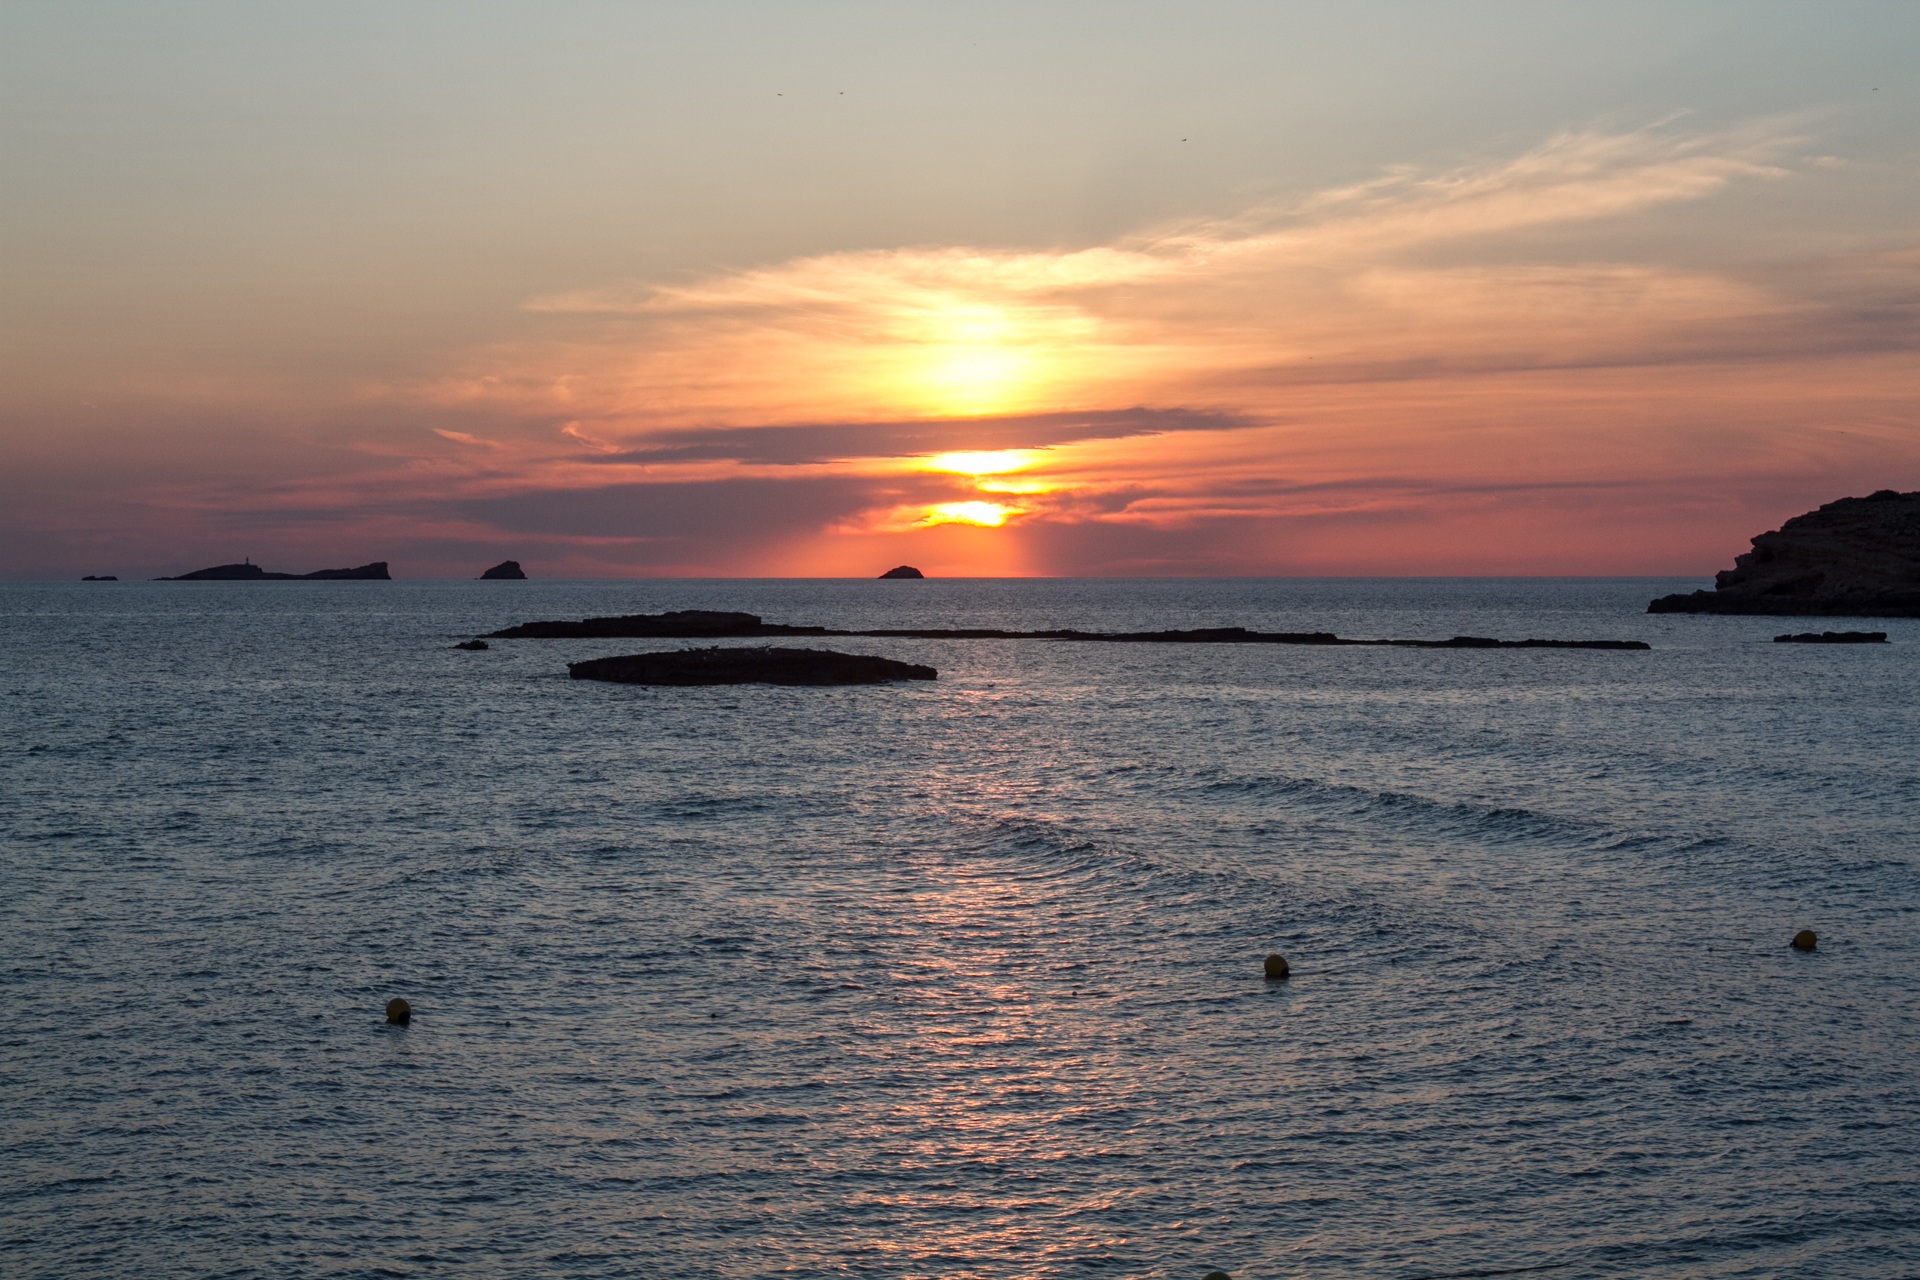
beach, landscape, sea, coast, ocean, horizon, cloud, sunrise, sunset, morning, shore, wave, dawn, dusk, evening, bay, body of water, cape, afterglow, ibiza, balearic islands, wind wave